Penstemon caespitosus

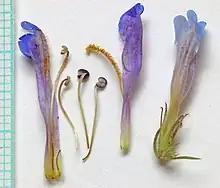
"Penstemon caespitosus", dissected flower

The flowering season is as early as April and as late as July or August. The flowers are a variant on the classic penstemon structure of the petals being united into a tube, in this case with five narrow lobes with rounded ends, 4–6.5 mm in length and 1–1.5 mm wide. Overall the flowers are 10–17 millimeters long, though in exceptional cases they may be as long as 21 millimeters with a funnel to bell shape to the tube. As with the leaves and stems they flowers are retrorsely hairy, though they also will have sparse glandular hairs. The externally the flowers are a handsome blue to purplish lavender with reddish violet nectar guides on the petal lobes into the interior. On the lower surface of the flower tube there will be two ridges. The interior of the flower tube is more white-ish in color with the 5–6 millimeter long tube lined with villous hairs. Each flower has four stamens, the longer two stamens will reach or extend slightly beyond the opening of the flower tube. The pollen sacs at the end of the stamens are 0.6–1.2 millimeters in diameter. The hairy staminode for which "Penstemon" are known 9–12 millimeters long and covered at the end with densely pilose bright golden yellow hairs. The female style is 13–15 millimeters long.